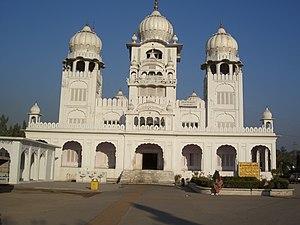
Le Gurdwara Patalpuri Sahib est un temple important dans le sikhisme. Il se situe dans la ville de Kiratpur dans le district de Ropar, au Pendjab, en Inde. Cette cité a reçu les cendres de trois gurus du sikhisme. Ainsi ce temple marque l'endroit où Guru Hargobind est décédé et où ses cendres ont rejoint la rivière Sutlej. Guru Har Rai a été aussi incinéré à cet endroit et les restes de Guru Har Krishan ont également été placés dans le fleuve aux abords de ce temple. Depuis de nombreux sikhs d'Inde et du monde entier envoient leurs cendres au gurdwara Patalpuri Sahib pour leur dernière immersion.